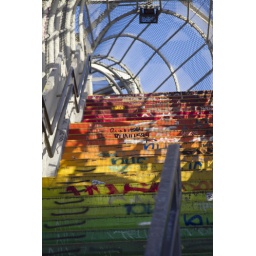
Watts pedestrian bridge over train tracks